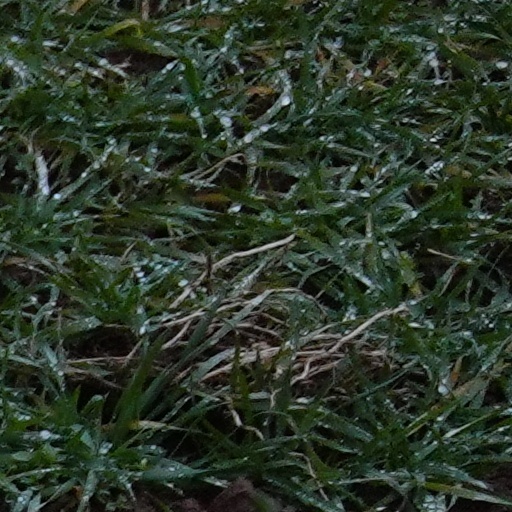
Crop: wheat